Seaweed fertiliser

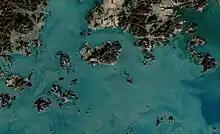
A satellite image of seaweed aquaculture off the southern coast of South Korea. The dark squares displayed in the image are fields of seaweed growing.

The development of modern seaweed mariculture/aquaculture has allowed the expansion of seaweed fertilizer research and improved processing methods since the 1950s. Seaweed has been cultivated in Asian countries for food production for centuries, but seaweed aquaculture is now growing rapidly across the world for specialty use in biofuel, agar, cosmetics, medicine, and bioplastics. The nascent agricultural seaweed sector, including animal feed, soil additives, and agrochemicals, makes up less than 1% of the overall global value of seaweed aquaculture. However, significant interest in agricultural applications of the crop has increased dramatically since 1950, as specialty agrochemical uses for seaweed materials have been demonstrated through scientific research. Increased concern over the depletion and degradation of marine resources in the past century, coupled with the threats of climate change, has increased global interest in sustainable solutions for blue economic development of the oceans. Seaweed aquaculture is promoted as a solution to expand novel industry development and food security while simultaneously restoring damaged ecosystems. Unlike terrestrial crops, growing seaweed requires no land, feed, fertilizers, pesticides, and water resources. Different seaweeds also offer a variety of ecosystem services (discussed below), which contribute to the growing popularity of seaweed as a bioremediation crop. Fertilizer plays an important role in sustainable seaweed aquaculture development because seaweed farming can help alleviate excess nutrient loading associated with terrestrial chemical fertilizer run-off and applying organic seaweed fertilizer on soil closes the nutrient loop between land and sea. Additionally, seaweed fertilizer can be produced using by-products from other industries or raw materials that are unsuitable for human consumption, such as rotting or infected biomass or biowaste products from carrageenan processing methods. Seaweed aquaculture is also important for supporting sustainble growth of the seaweed fertilizer industry because it limits the potential for exploitation of native seaweed for commercial interests. However, the nascent seaweed aquaculture industry faces a number of challenges to sustainable development, as discussed below. Environmental impacts of seaweed harvest and production need to be carefully scrutinized to protect coastal communities and maintain the socioeconomic benefits of using seaweed resources in industry.